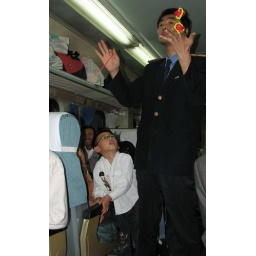
Salesmanship in car #8 of express train 731 en route from Nanjing to Shanghai